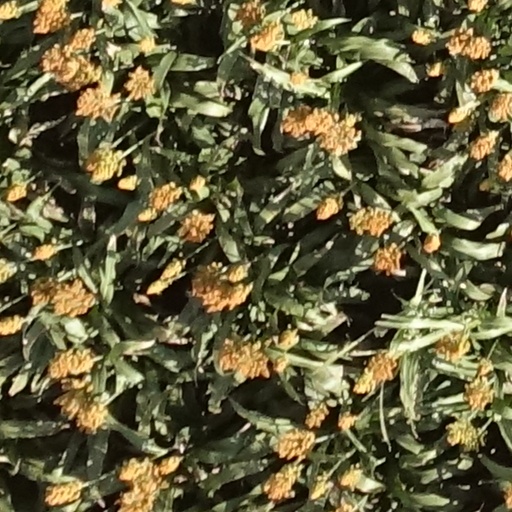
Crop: sorghum